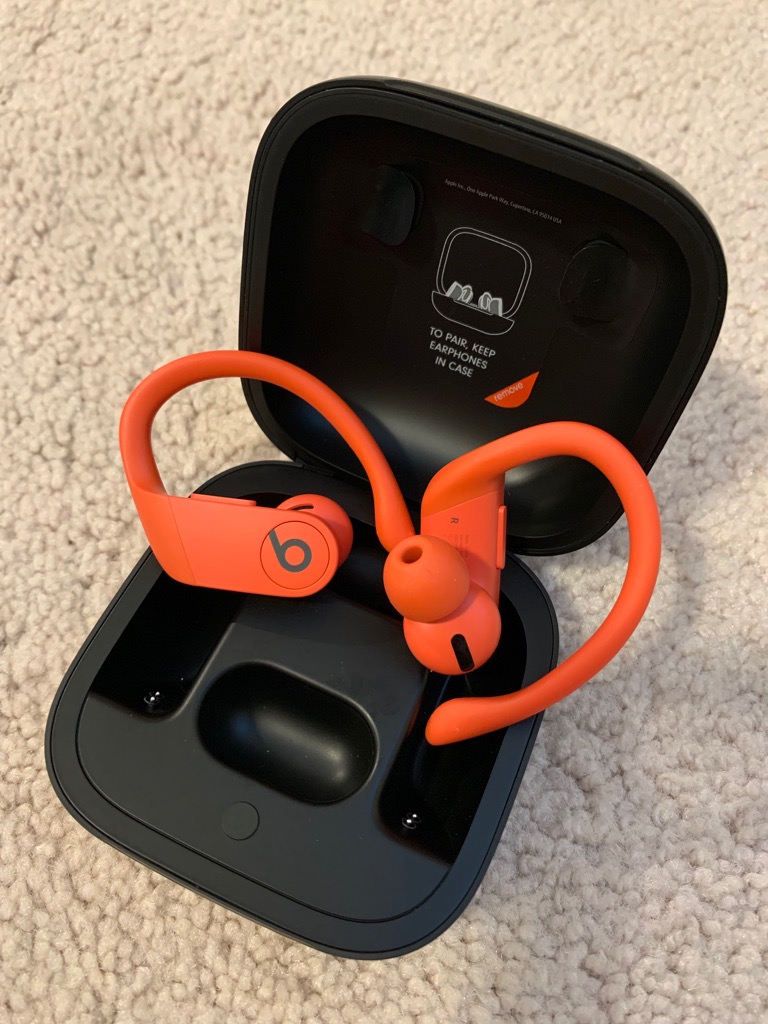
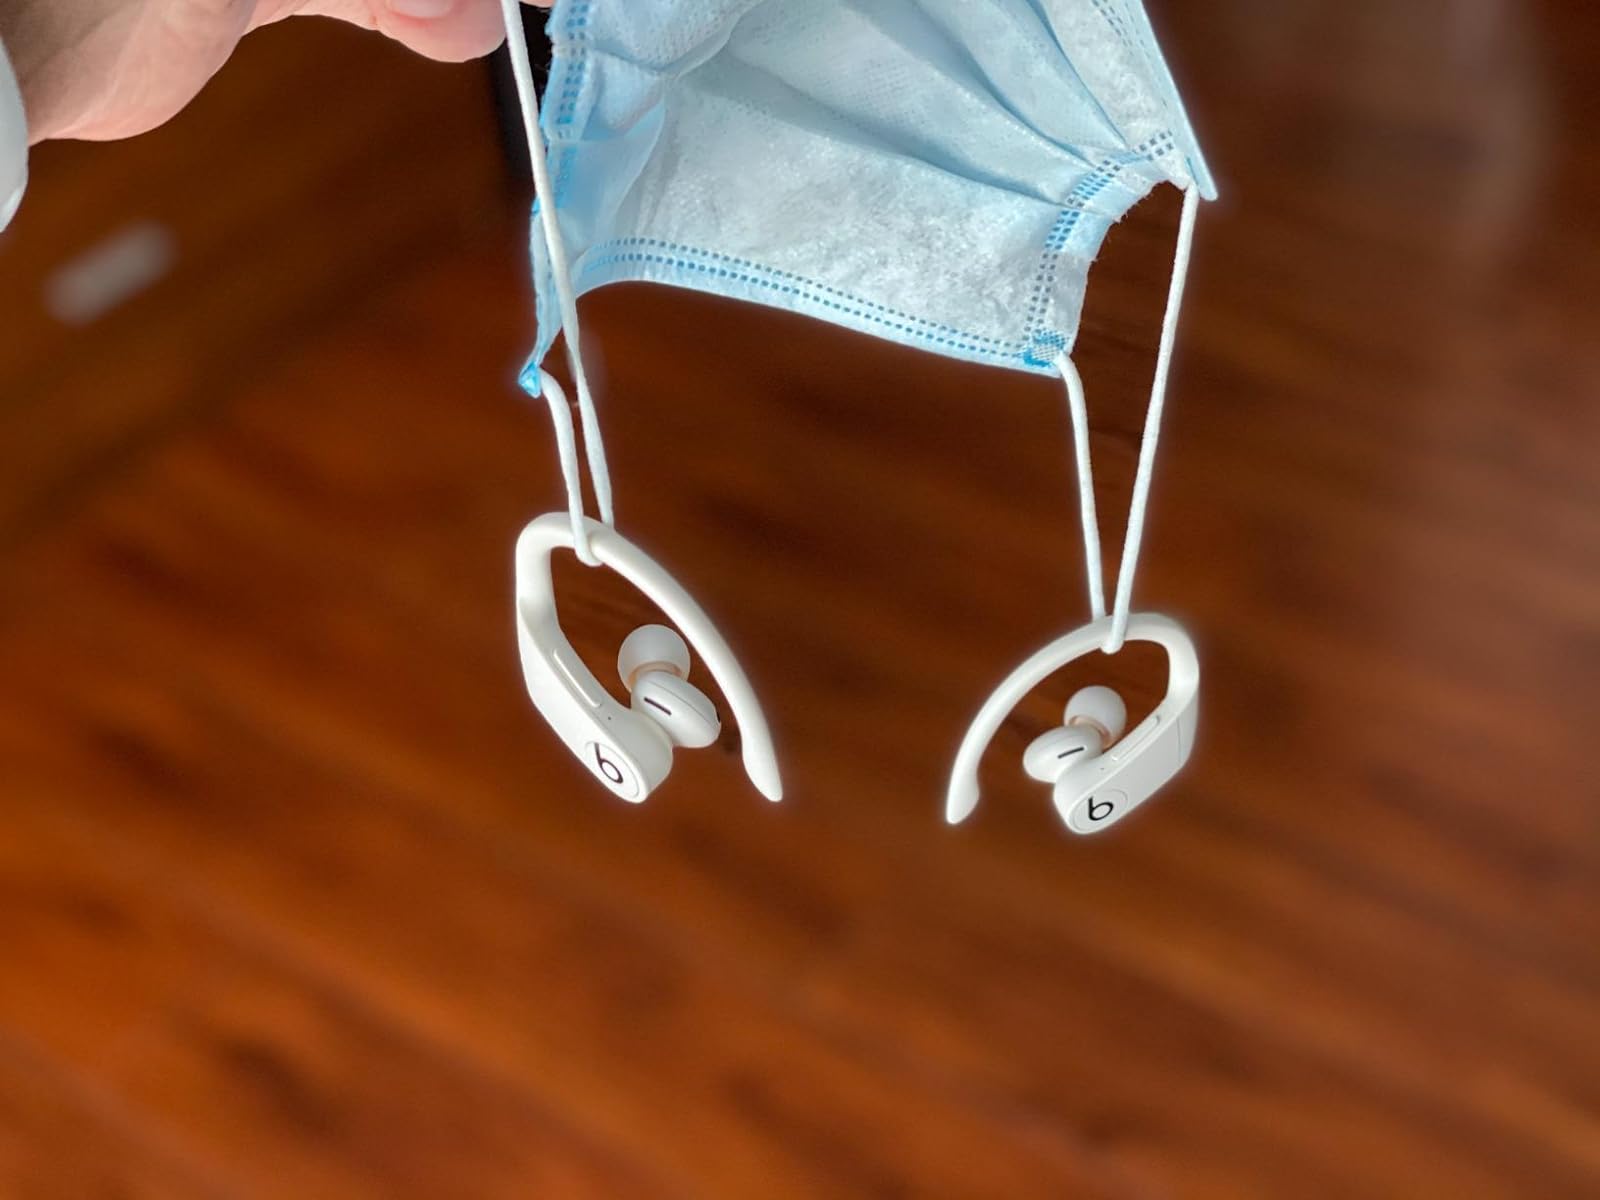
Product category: earbuds
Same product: no